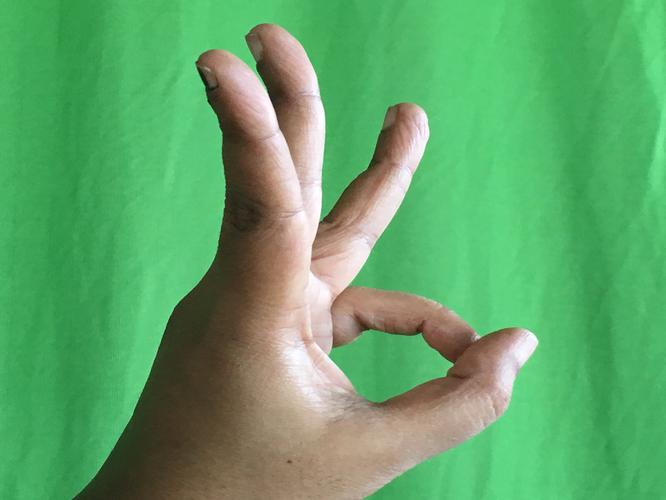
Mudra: Trishulam
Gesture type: single_hand